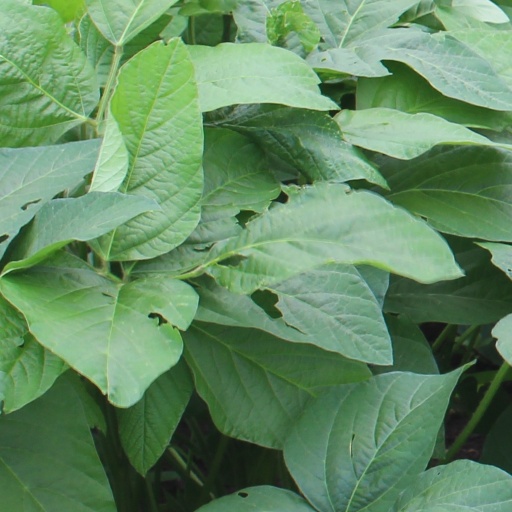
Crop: soybean